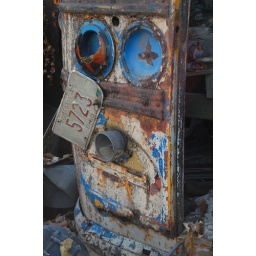
I see a face in this rusty door!